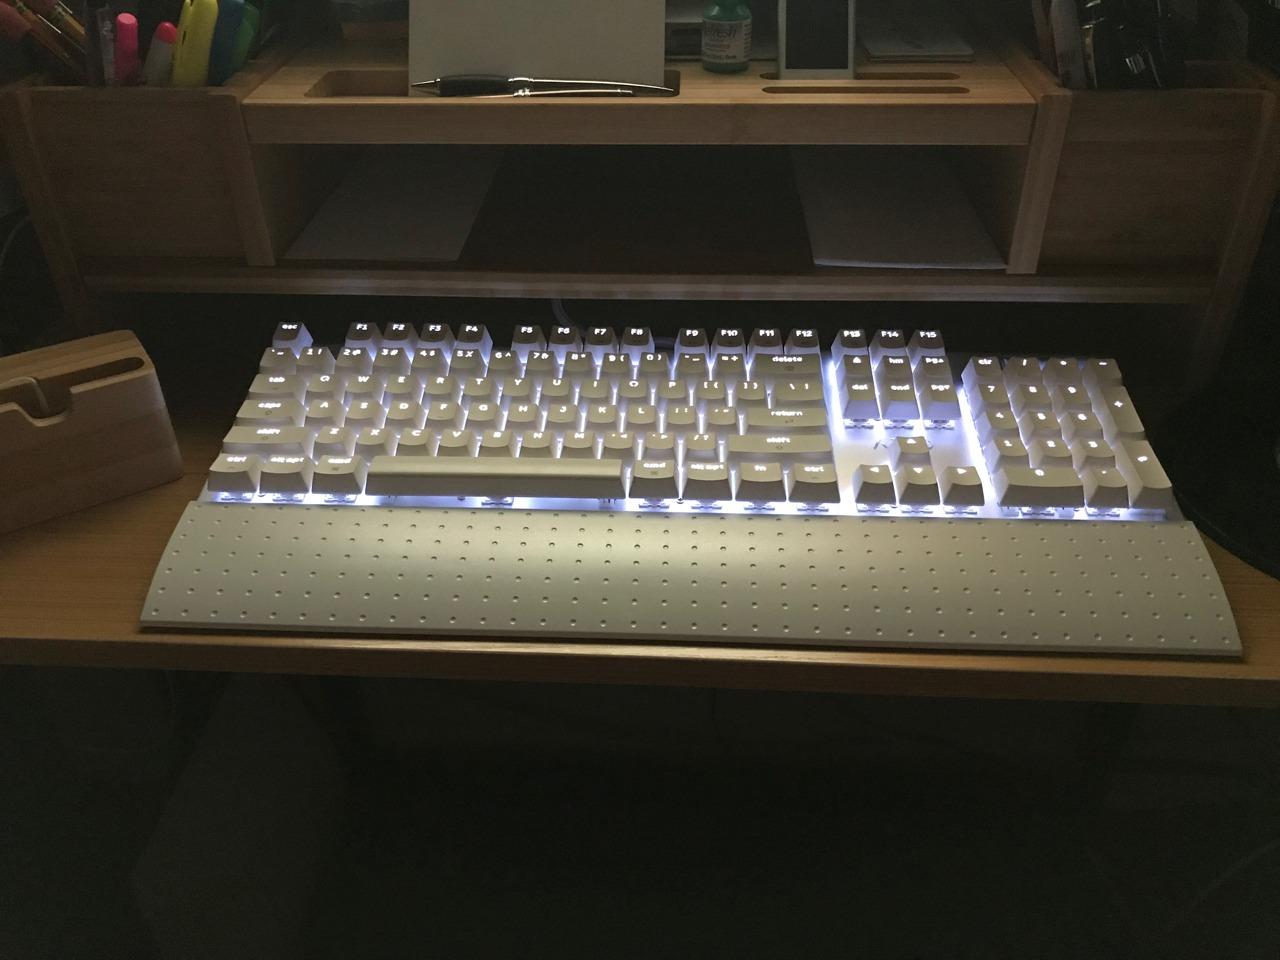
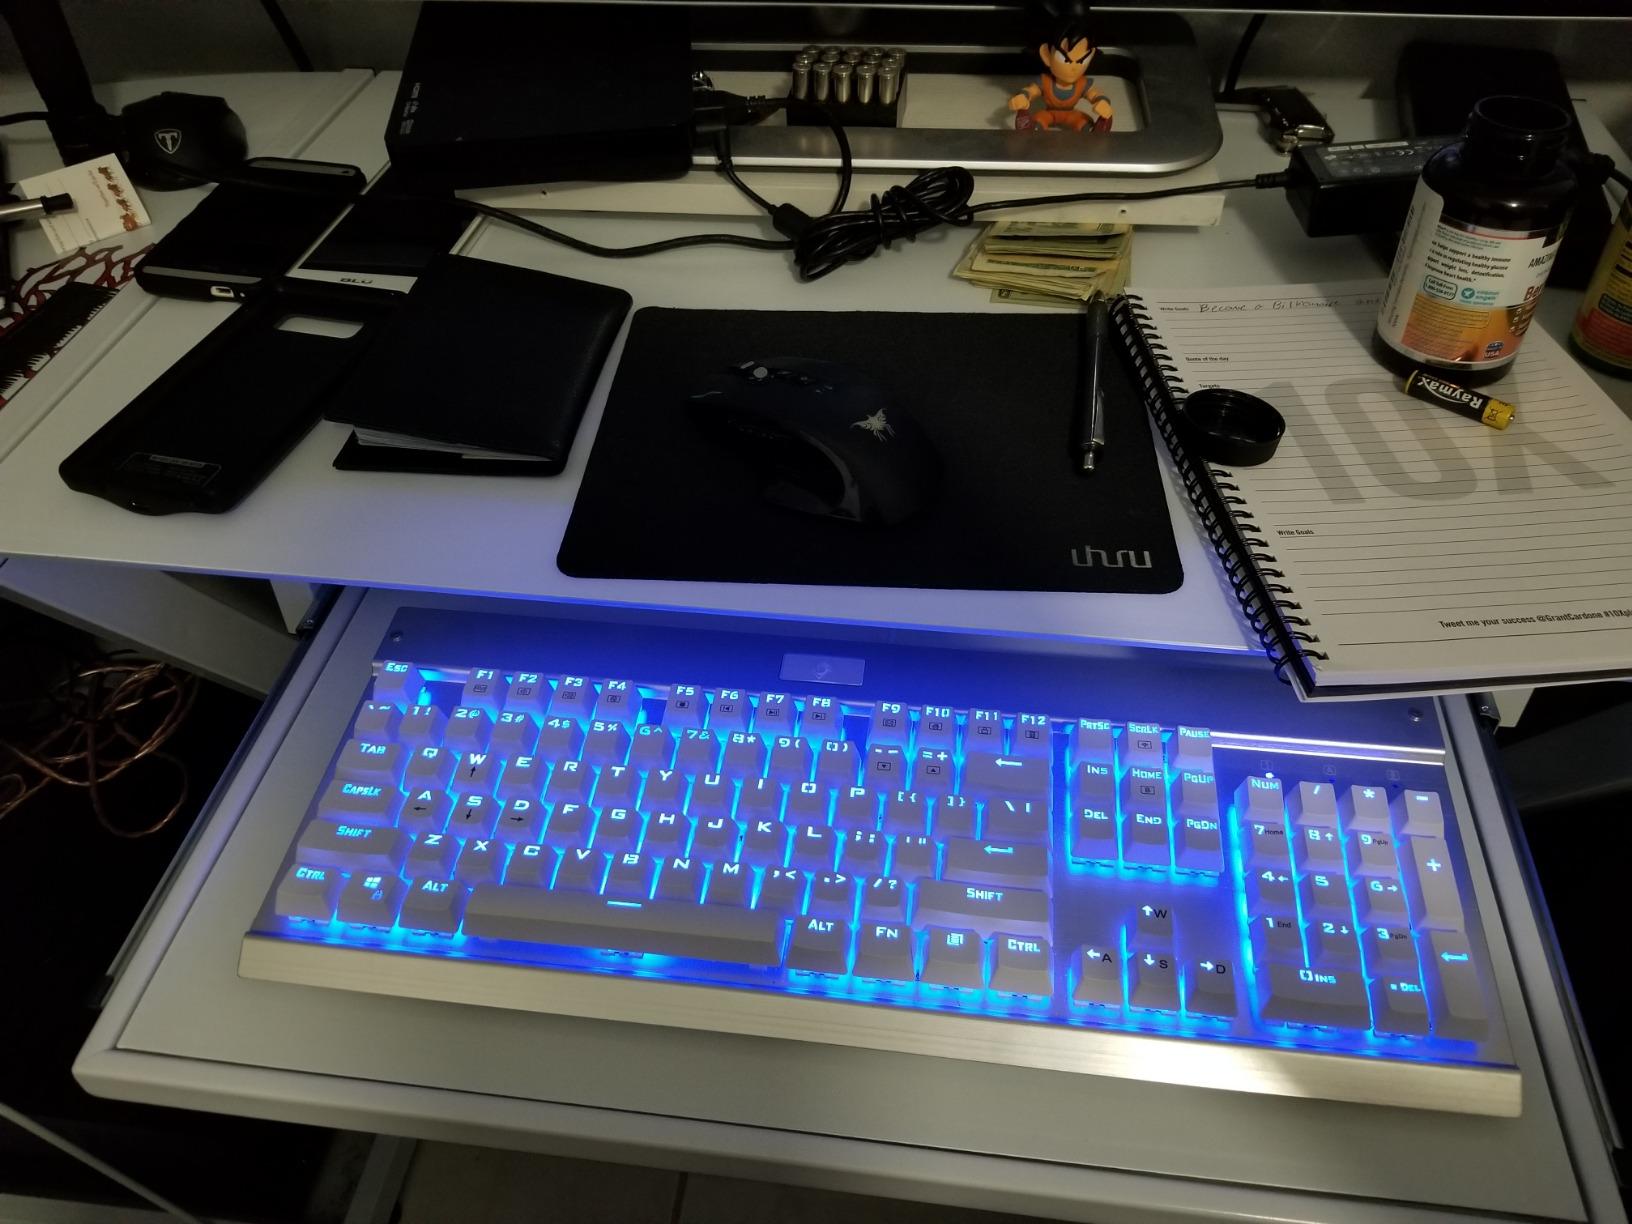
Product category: keyboard
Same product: no